Per Mertesacker

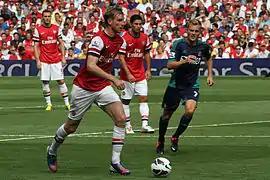
Mertesacker on the ball for Arsenal against Sunderland in 2012

In October, Mertesacker continued to perform well, making four appearances and helping the club to victories over Norwich City and Queens Park Rangers. Laurent Koscielny praised the German's performances, saying, "I am happy for Per because he's a nice guy, very important in the dressing room. He's a joker so he's good for the team. I'm happy because he's played well this season and it's good for the team." Mertesacker was an ever-present throughout November. He scored his first goal for the club in the 5–2 win over Tottenham Hotspur and was voted man of the match for his performance in the 0–0 draw with Aston Villa. "It was amazing from the very start," he told Arsenal after the Tottenham game. "It was very good to score because we were one man up and they were dropping off. I kept standing in the box and tried to be lucky. The ball from Theo [Walcott] was very good and it was a good day to score."